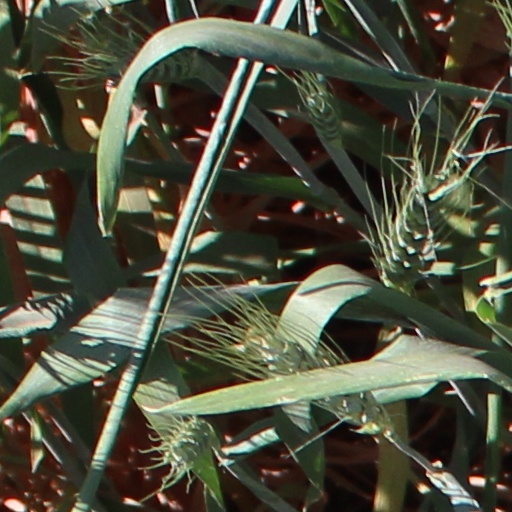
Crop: wheat